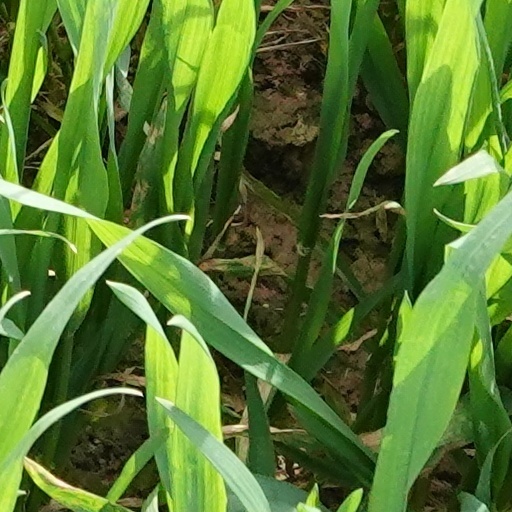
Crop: wheat